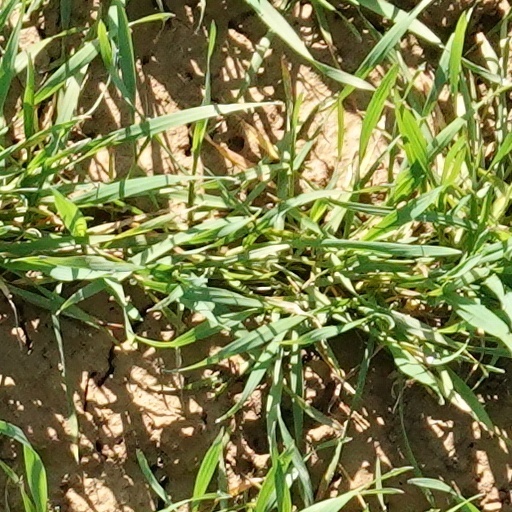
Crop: wheat